KMIT (FM)

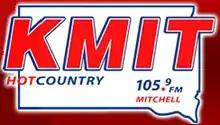
Logo under previous slogan

In February 2005, KMIT sports director Tim Smith and John Papendick of the "Aberdeen American News" were named sportscaster and sportswriter of the year, respectively, in South Dakota.